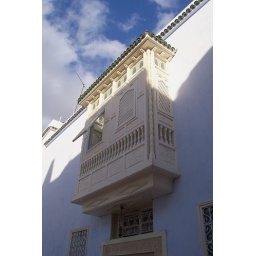
An attractive wooden oriel window in the Medina.